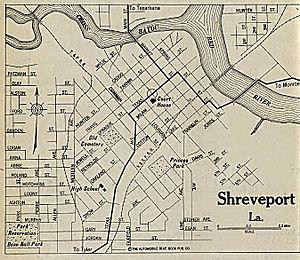
Shreveport est la troisième ville de la Louisiane, aux États-Unis. Elle est étroitement liée à la ville de Bossier City, avec une population métropolitaine de 378 331 habitants. Elle est le siège de la paroisse de Caddo et s’étend légèrement sur la paroisse de Bossier.